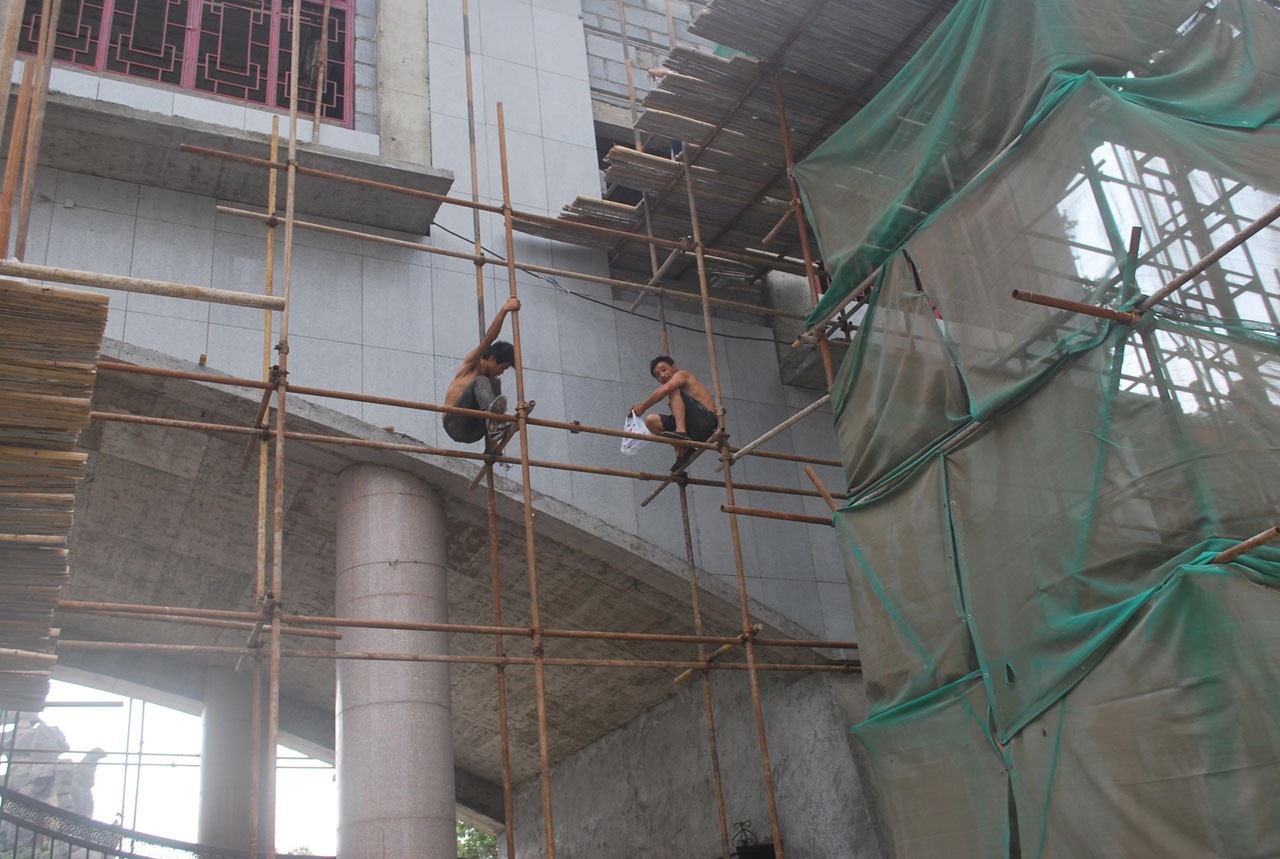
scaffold, scaffolding, platform, workers, construction, site, development